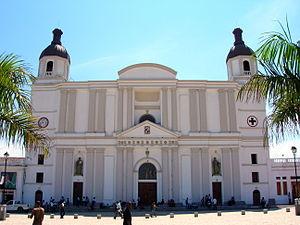
La cathédrale de Cap-Haïtien.
Cet article recense les cathédrales d'Haïti.
Cap-Haïtien, anciennement Cap-Français ou Cap-Henri, souvent appelé Le Cap, est la deuxième ville d'Haïti, chef-lieu du département du Nord et de l'arrondissement de Cap-Haïtien.